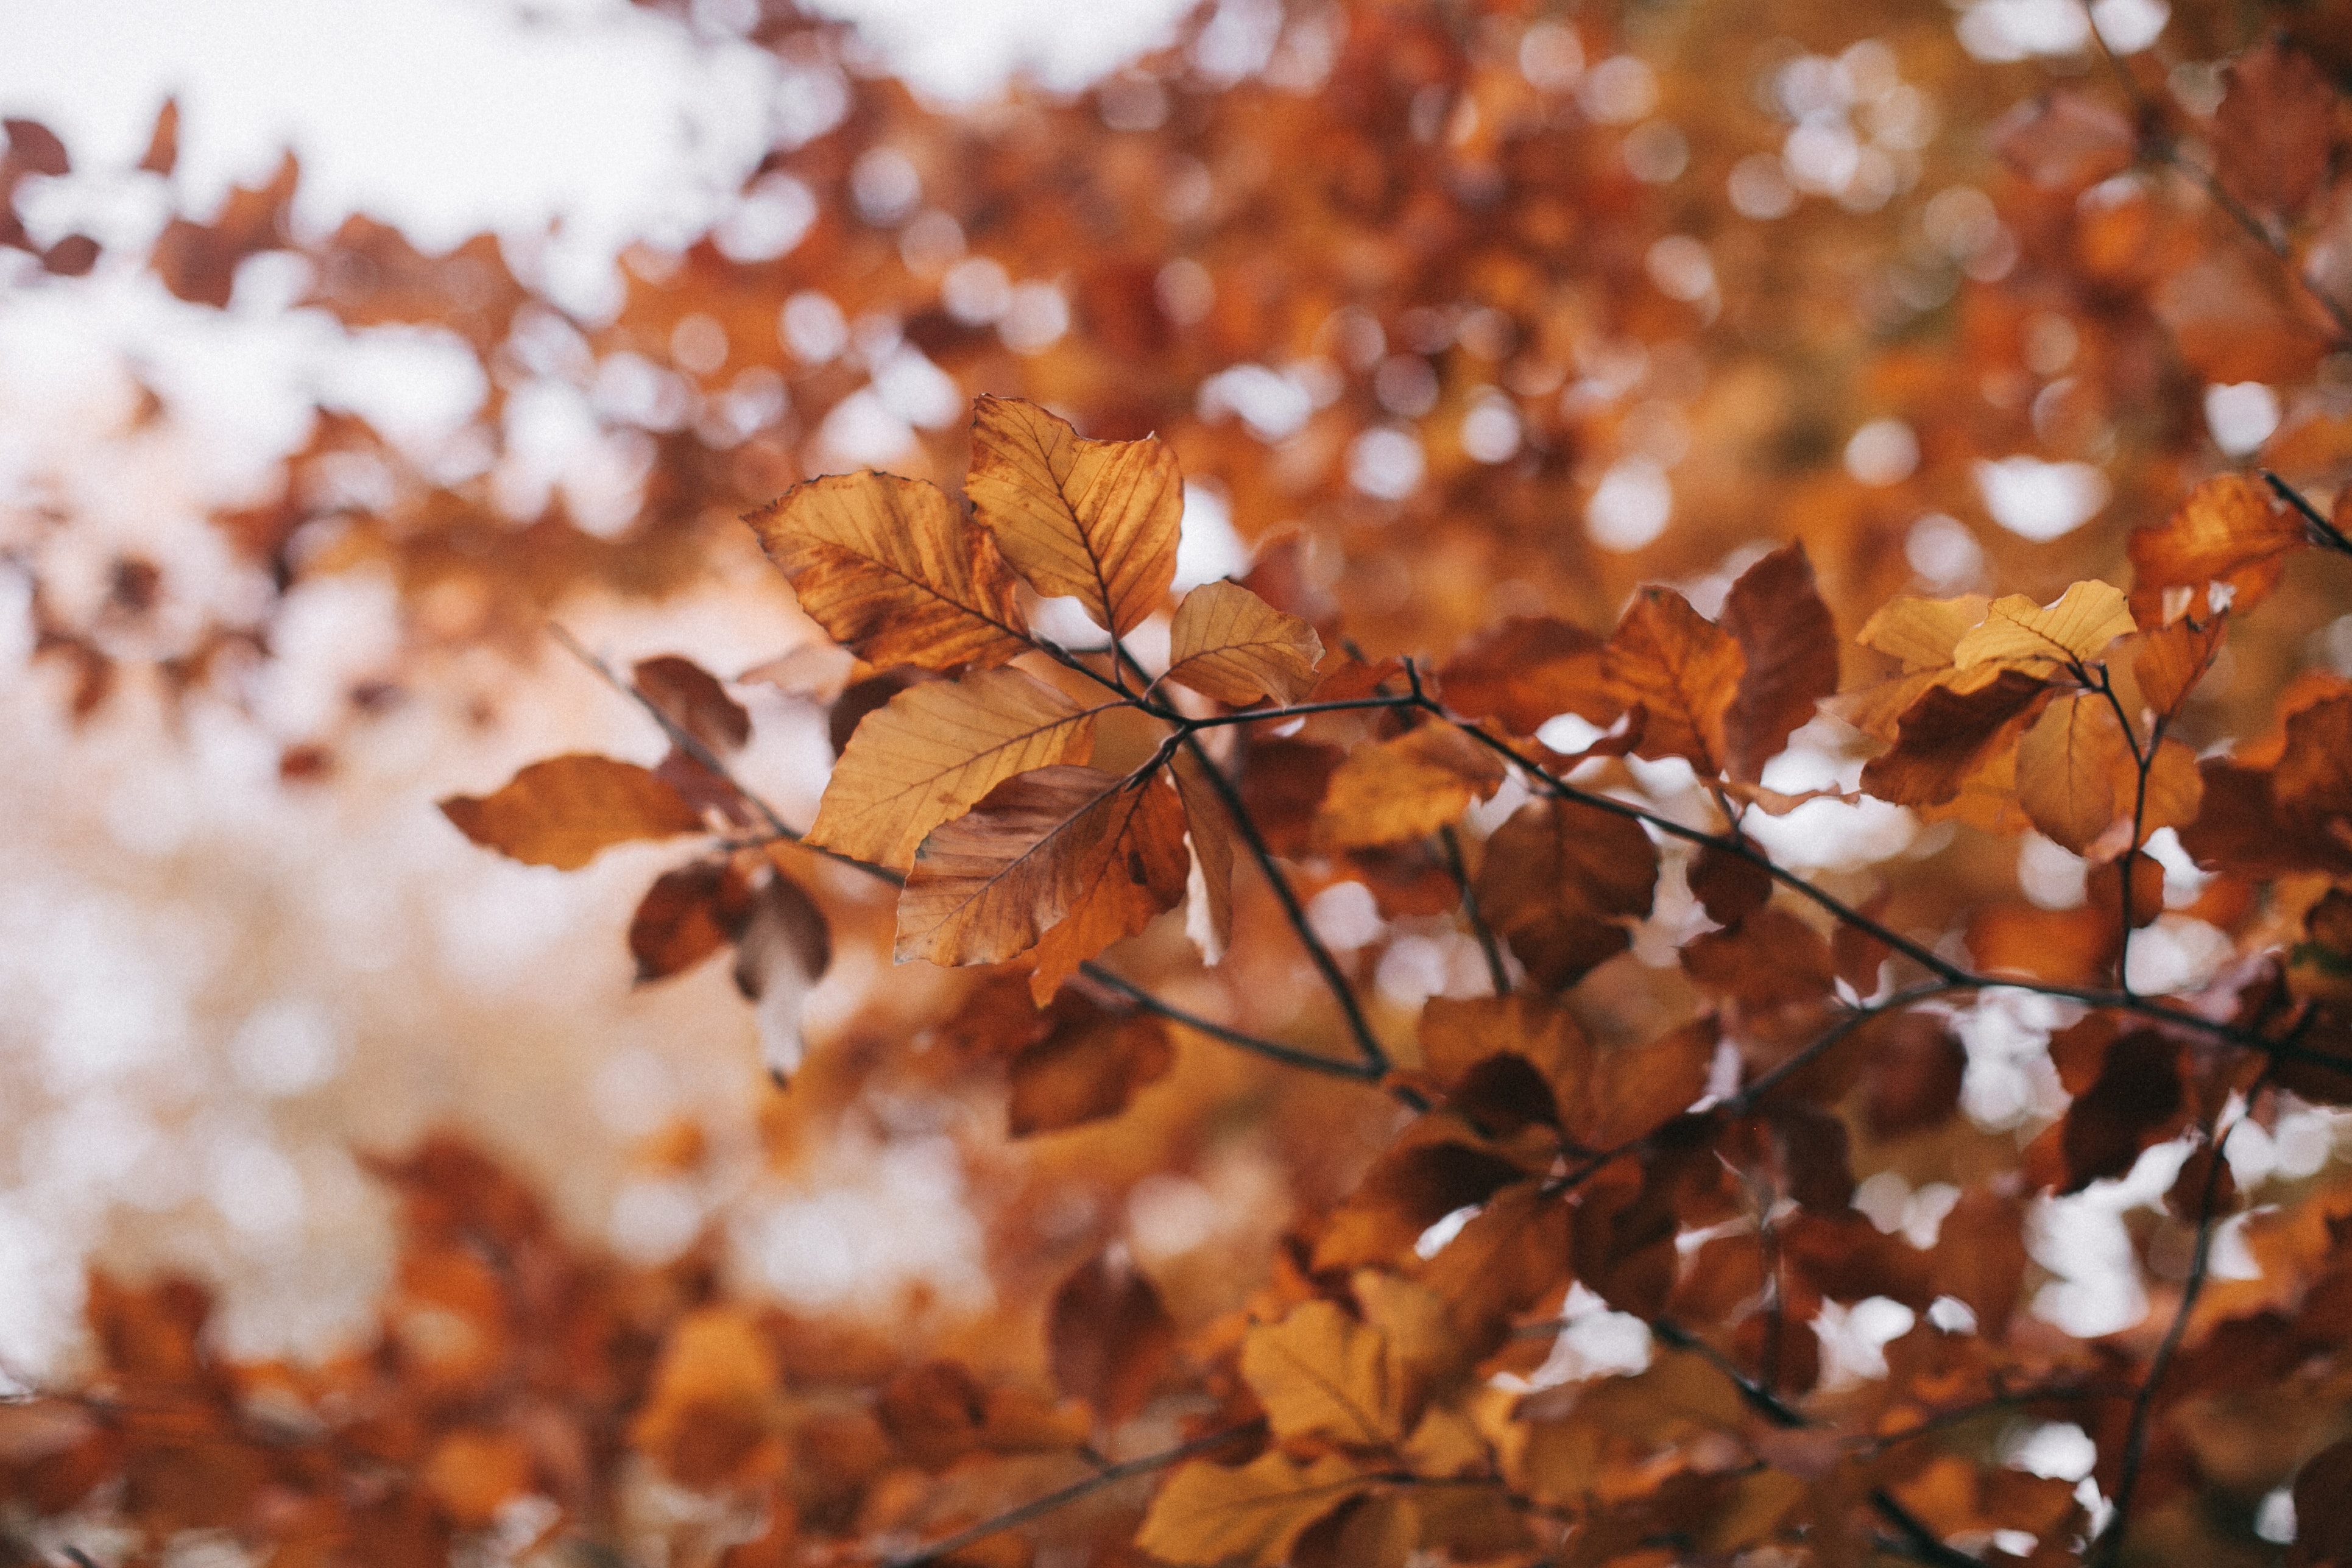
leaf, branch, tree, twig, autumn, plant, brown, spring, woody plant, deciduous, sky, sunlight, flower, plant stem, beech